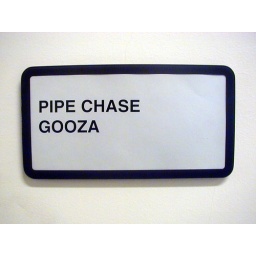
An amusing sign in the physics building